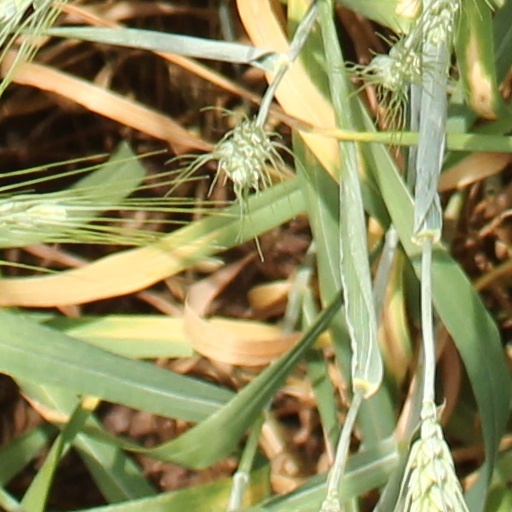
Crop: wheat